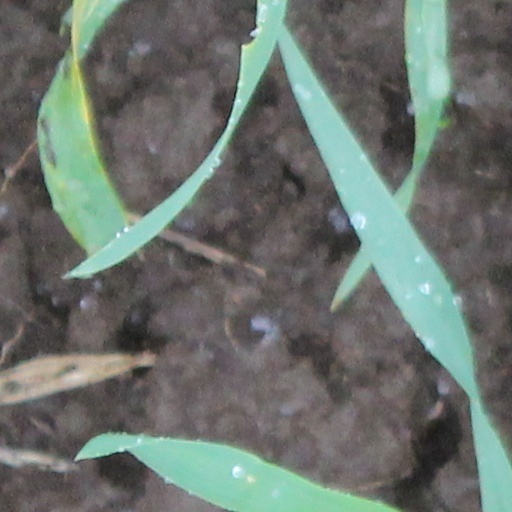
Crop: wheat